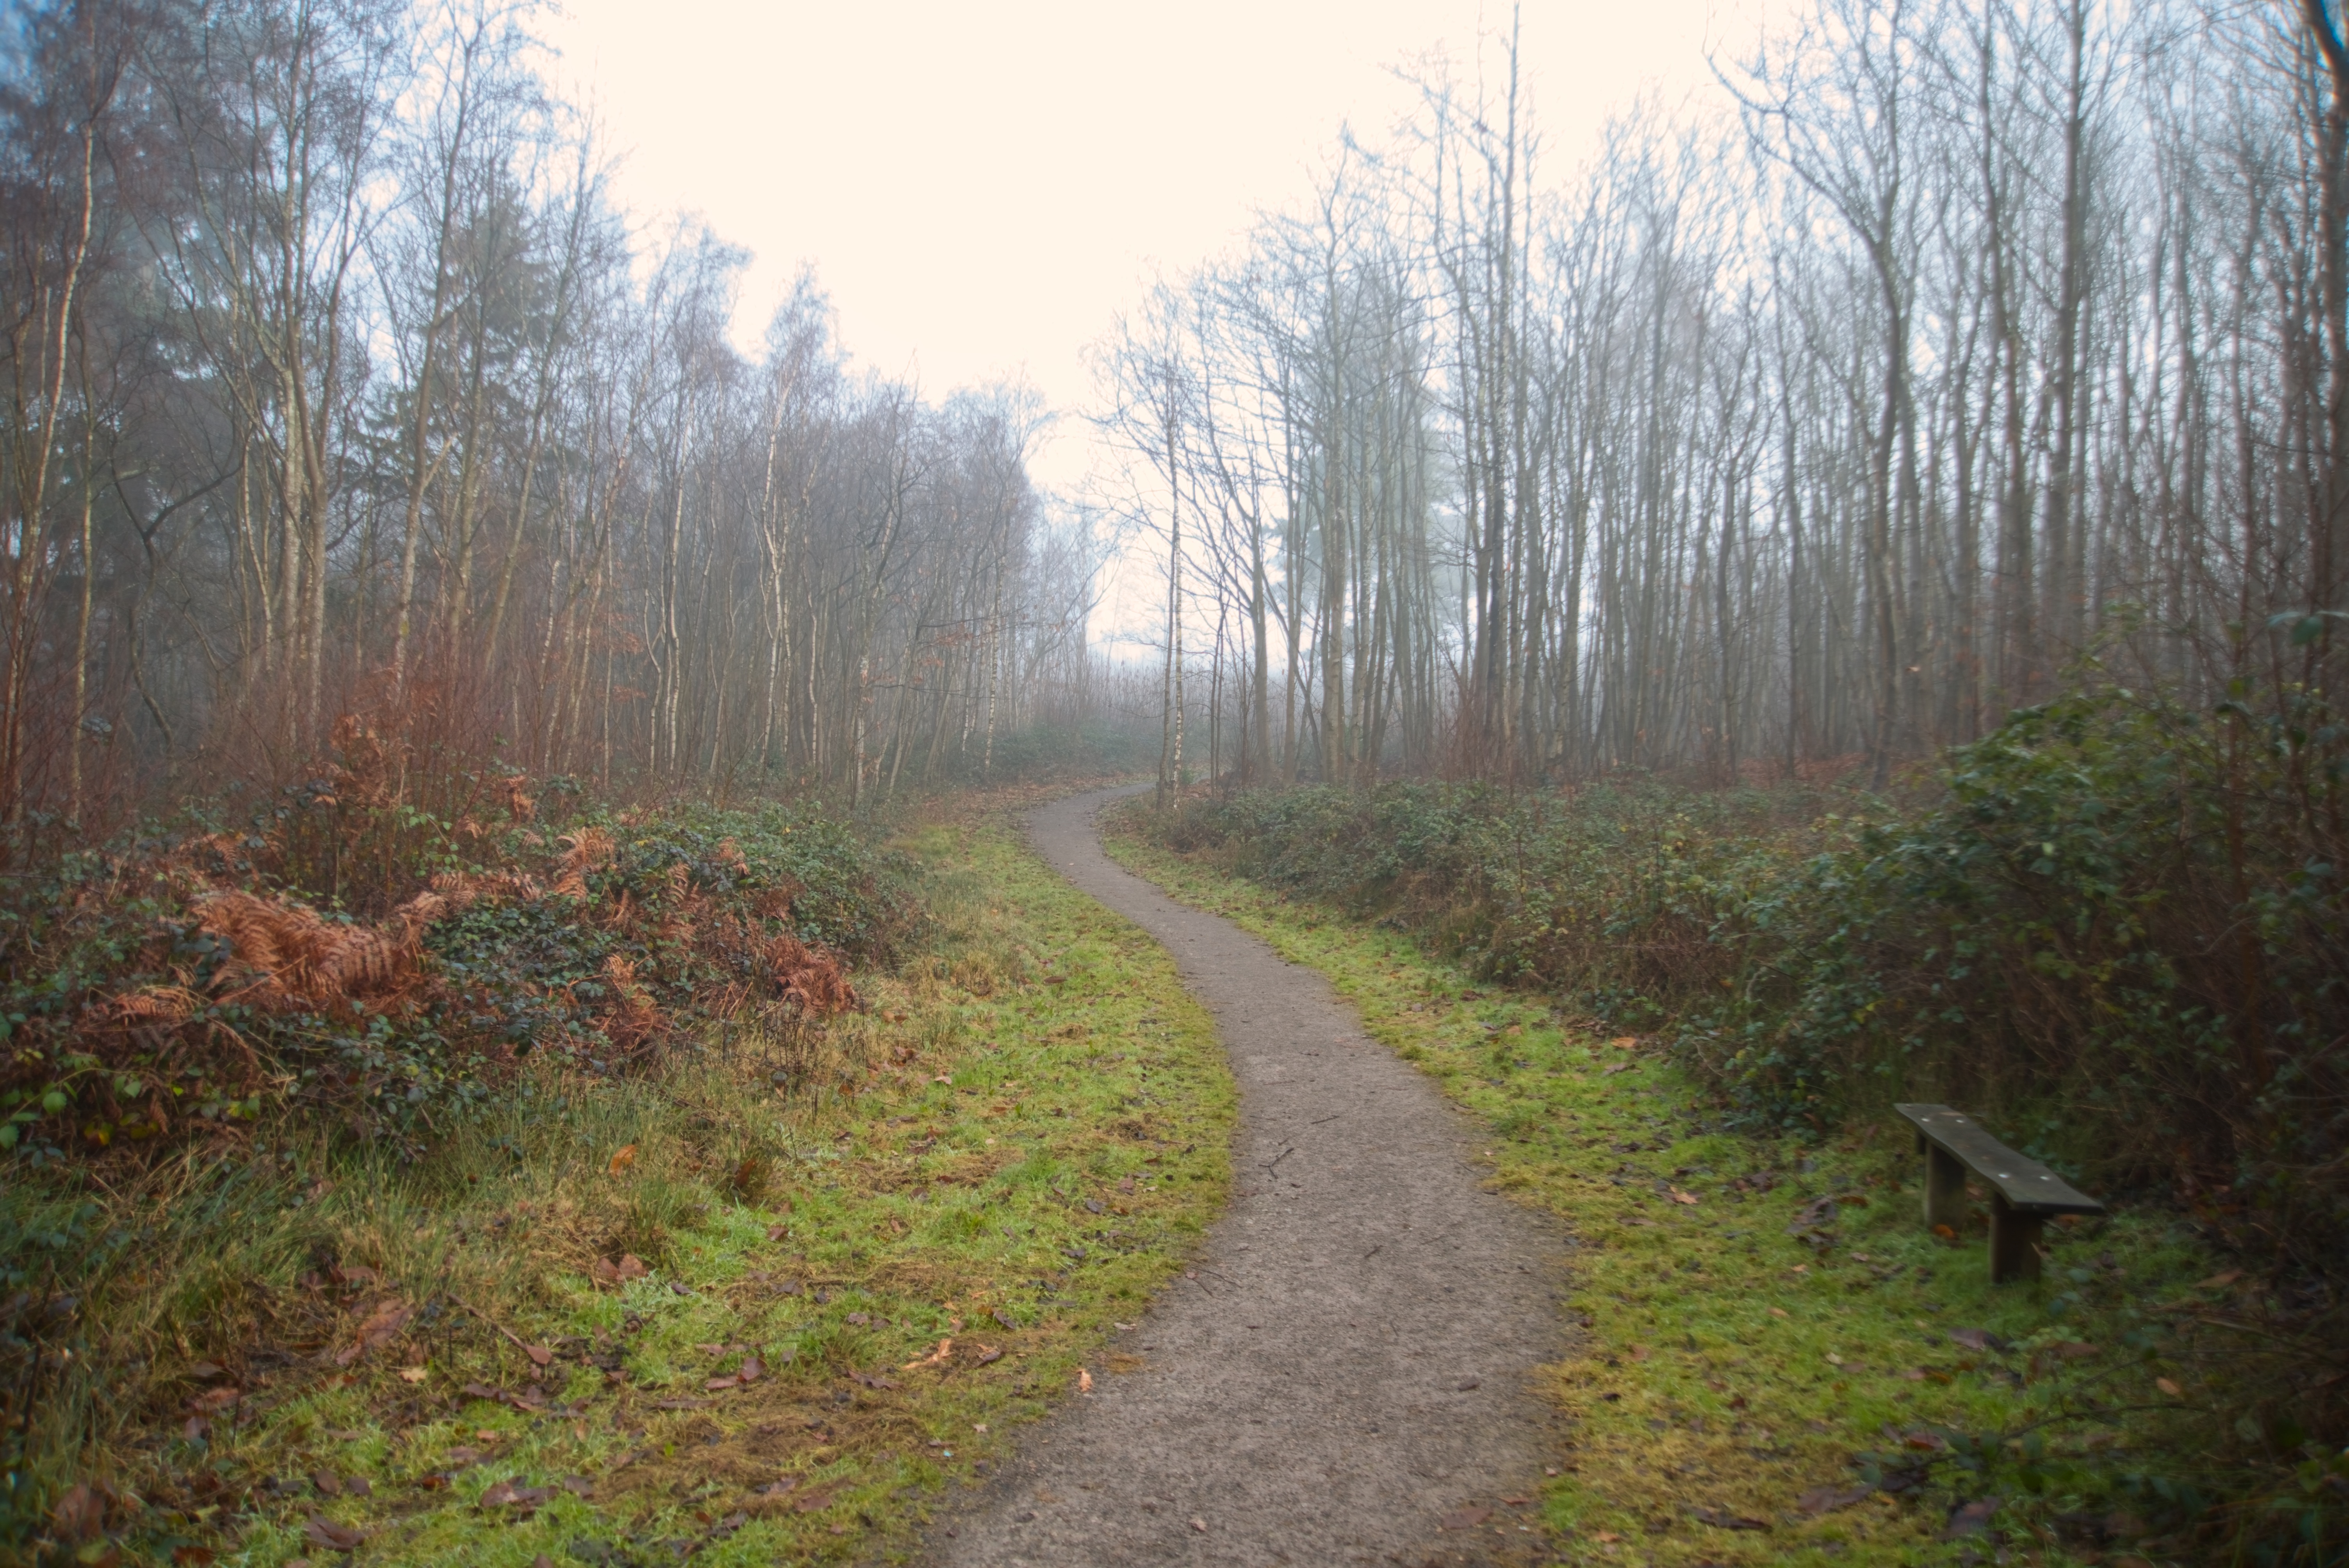
tree, forest, grass, mist, trail, meadow, prairie, sunlight, morning, leaf, dirt road, autumn, season, ridge, wetland, woodland, habitat, ecosystem, rural area, natural environment, atmospheric phenomenon